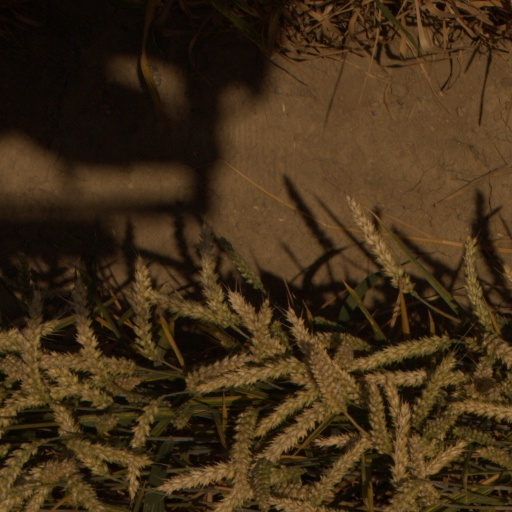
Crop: wheat